Luis Ángel Arango Library

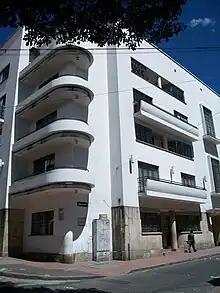

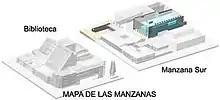
Two city blocks and several buildings comprise the cultural complex of which the Biblioteca Luis Ángel Arango Library is part. The graph shows the south and north block. Graph created by ElTiempo.com in April 2006.

After the bank moved its headquarters to a new building, General Director, Luis Ángel Arango, sought to relocate the library. The Old Mint House (Casa de la Moneda) was nearly destroyed in the Bogotazo riots and it was decided that the new expanded location of the library would be the remodeled and reconditioned building. The bank purchased the adjacent buildings to the Old Mint House and the block north from it. In all two entire city blocks (Manzana Sur y Manzana Norte), each were unified and communicated internally. For the new expanded building of the library the architect firm was Esguerra Saenz Urdaneta Samper in three separate expansions. Some of the buildings that make up the library are, The Vengoechea building, an art deco building (also described as "Arquitectura Racionalista") where administrative offices are located, the Republican House (Casa Republicana) which houses the Museum of Religious Art, the Colonial House (Old Mint House, Casa de la Moneda), the Old Bishop Palace (Palacio Arzobispal) now the Botero Museum of Pastiche architecture and the two modern sections. The first opened in 1958 when the new location opened, currently the main entrance and the Periodicals Archive (Hemeroteca) of "Modern Architecture" and the second of International architecture opening on May 5, 1990, in which the chamber music concert hall, the art gallery and the Musical Instruments Collection are located. Across the street, the Miguel Urrutia Museum of Art (MAMU).